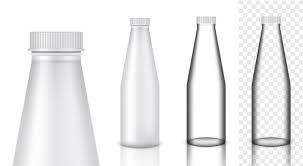
Waste category: glass